Eusèbe Jaojoby

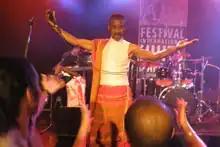
Jaojoby in concert wearing a traditional "lamba"

Jaojoby's success and popularity attained new heights in 1998 with the release of "E! Tiako". He was named "Artist of the Year" in Madagascar for two consecutive years (1998–1999), and the single "Malemilemy" received regular airplay across the island more than a year after the album was released. In July 1999, Jaojoby was named Goodwill Ambassador to the United Nations Population Fund and supported the United Nations' activities in Madagascar related to raising awareness of sexually transmitted diseases, unintended pregnancy, and other concerns relevant to the Malagasy youth population. The lyrics of his songs commonly address social issues, typified by a track on "E! Tiako" that encourages the use of condoms to avoid contracting HIV/AIDS.